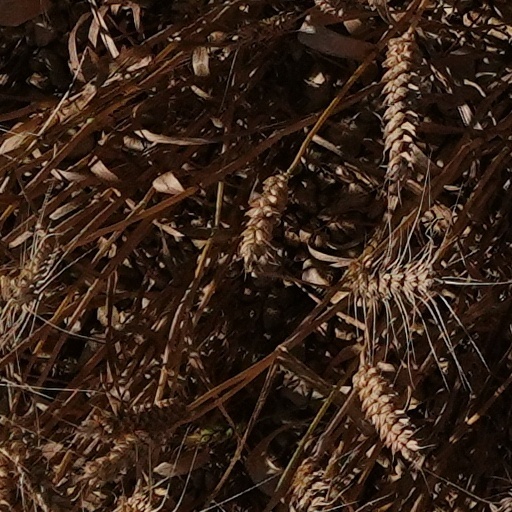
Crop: wheat